Nobel Peace Prize

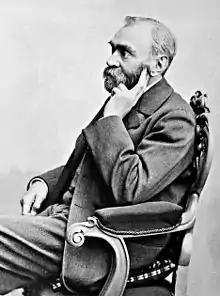
Alfred Nobel, whose will established the Peace Prize

According to Nobel's will, the Peace Prize shall be awarded to the person who in the preceding year "shall have done the most or the best work for fraternity between nations, for the abolition or reduction of standing armies and for the holding and promotion of peace congresses". Alfred Nobel's will further specified that the prize be awarded by a committee of five people chosen by the Norwegian Parliament.